Braybrook, Victoria

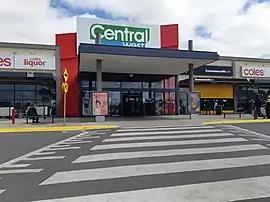
Central West Plaza

Braybrook is an inner suburb in Melbourne, Victoria, Australia, west of Melbourne's Central Business District, located within the City of Maribyrnong local government area. Braybrook recorded a population of 9,682 at the .